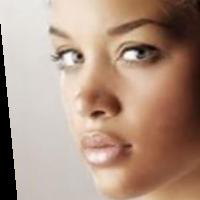
Age group: age 11-20